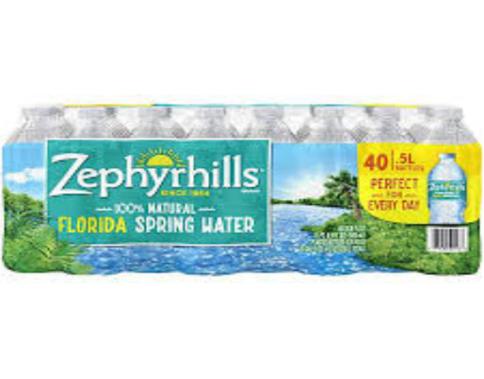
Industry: Food